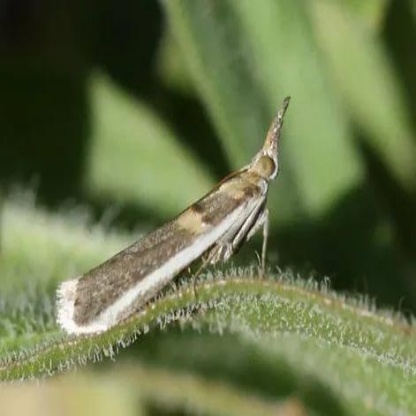
Nhãn: Sâu đục thân (Sọc nâu )( Chilo suppressalis )